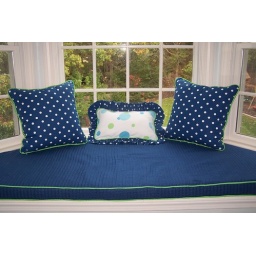
cushion and pillows in bay window